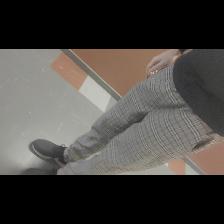
Label: Human